Tom Dillmann

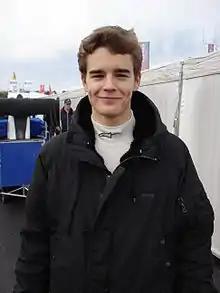
Dillmann in 2009

Tom Aston Dillmann (born 6 April 1989 in Mulhouse) is a French racing driver who competes for Inter Europol Competition in the 2025 24 Hours of Le Mans, 2025 European Le Mans Series and in the 2025 IMSA SportsCar Championship. He has won the 2025 24 Hours of Le Mans with Inter Europol Competition in the LMP2 class and is well known for winning the German Formula Three Championship in the 2010 season and the Formula V8 3.5 Championship in the 2016 3.5 season.